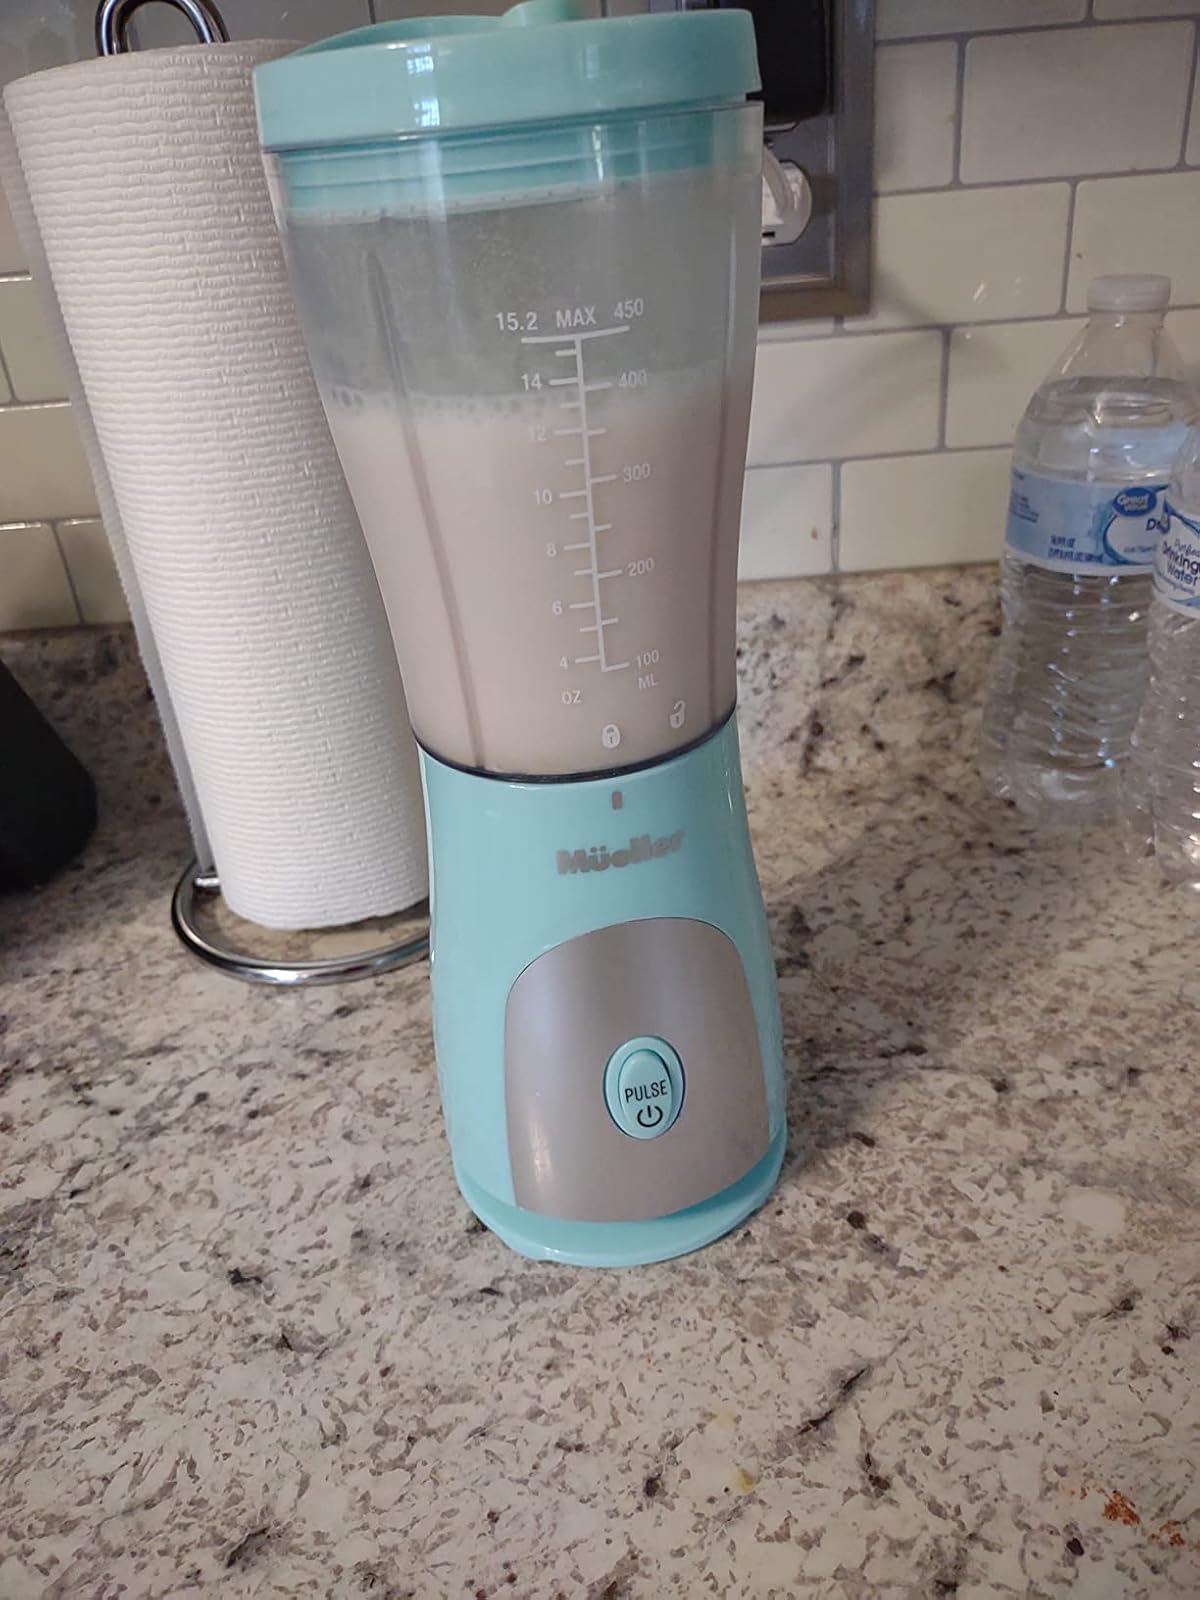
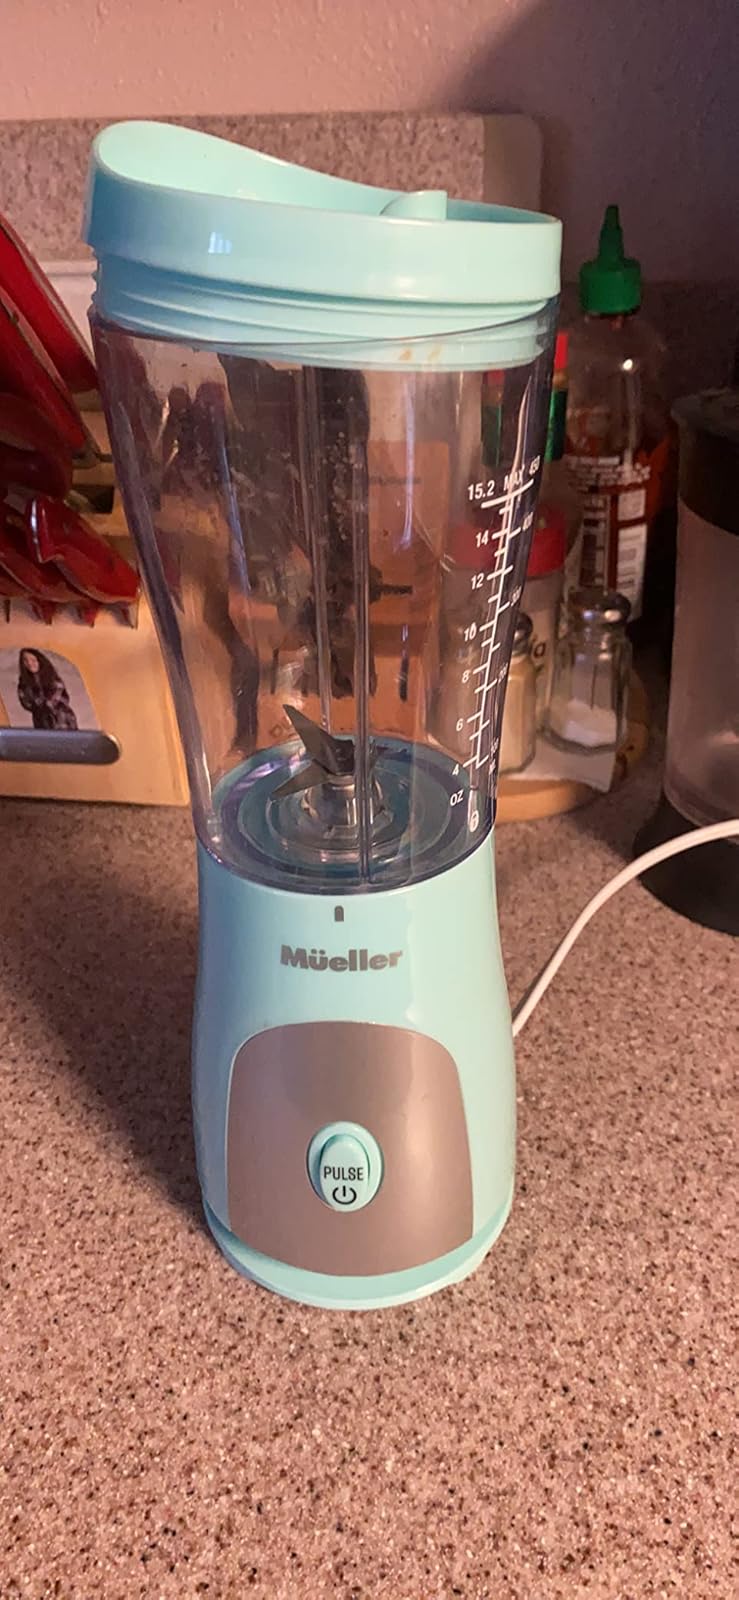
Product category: items_blender
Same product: yes